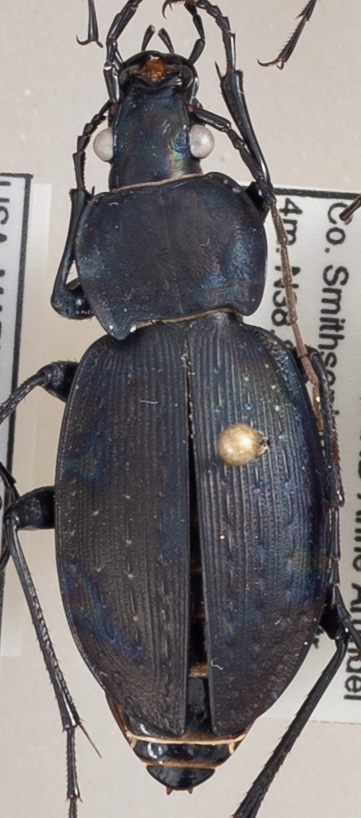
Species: Carabus vinctus
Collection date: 2021-08-05
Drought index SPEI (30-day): -1.06
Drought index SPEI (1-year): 1.418
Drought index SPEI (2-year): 1.45